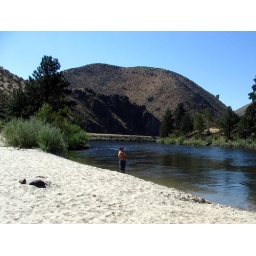
A beach for swimming and fishing, surrounded by mountains - just 45 minutes from home!